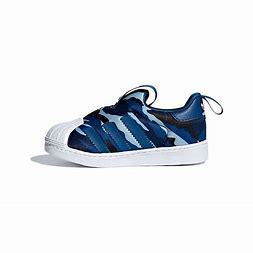
Brand: adidas
Model: originals Adidas Originals Superstar 360 I